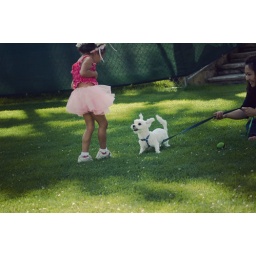
Fun with the girl in the pink tutu